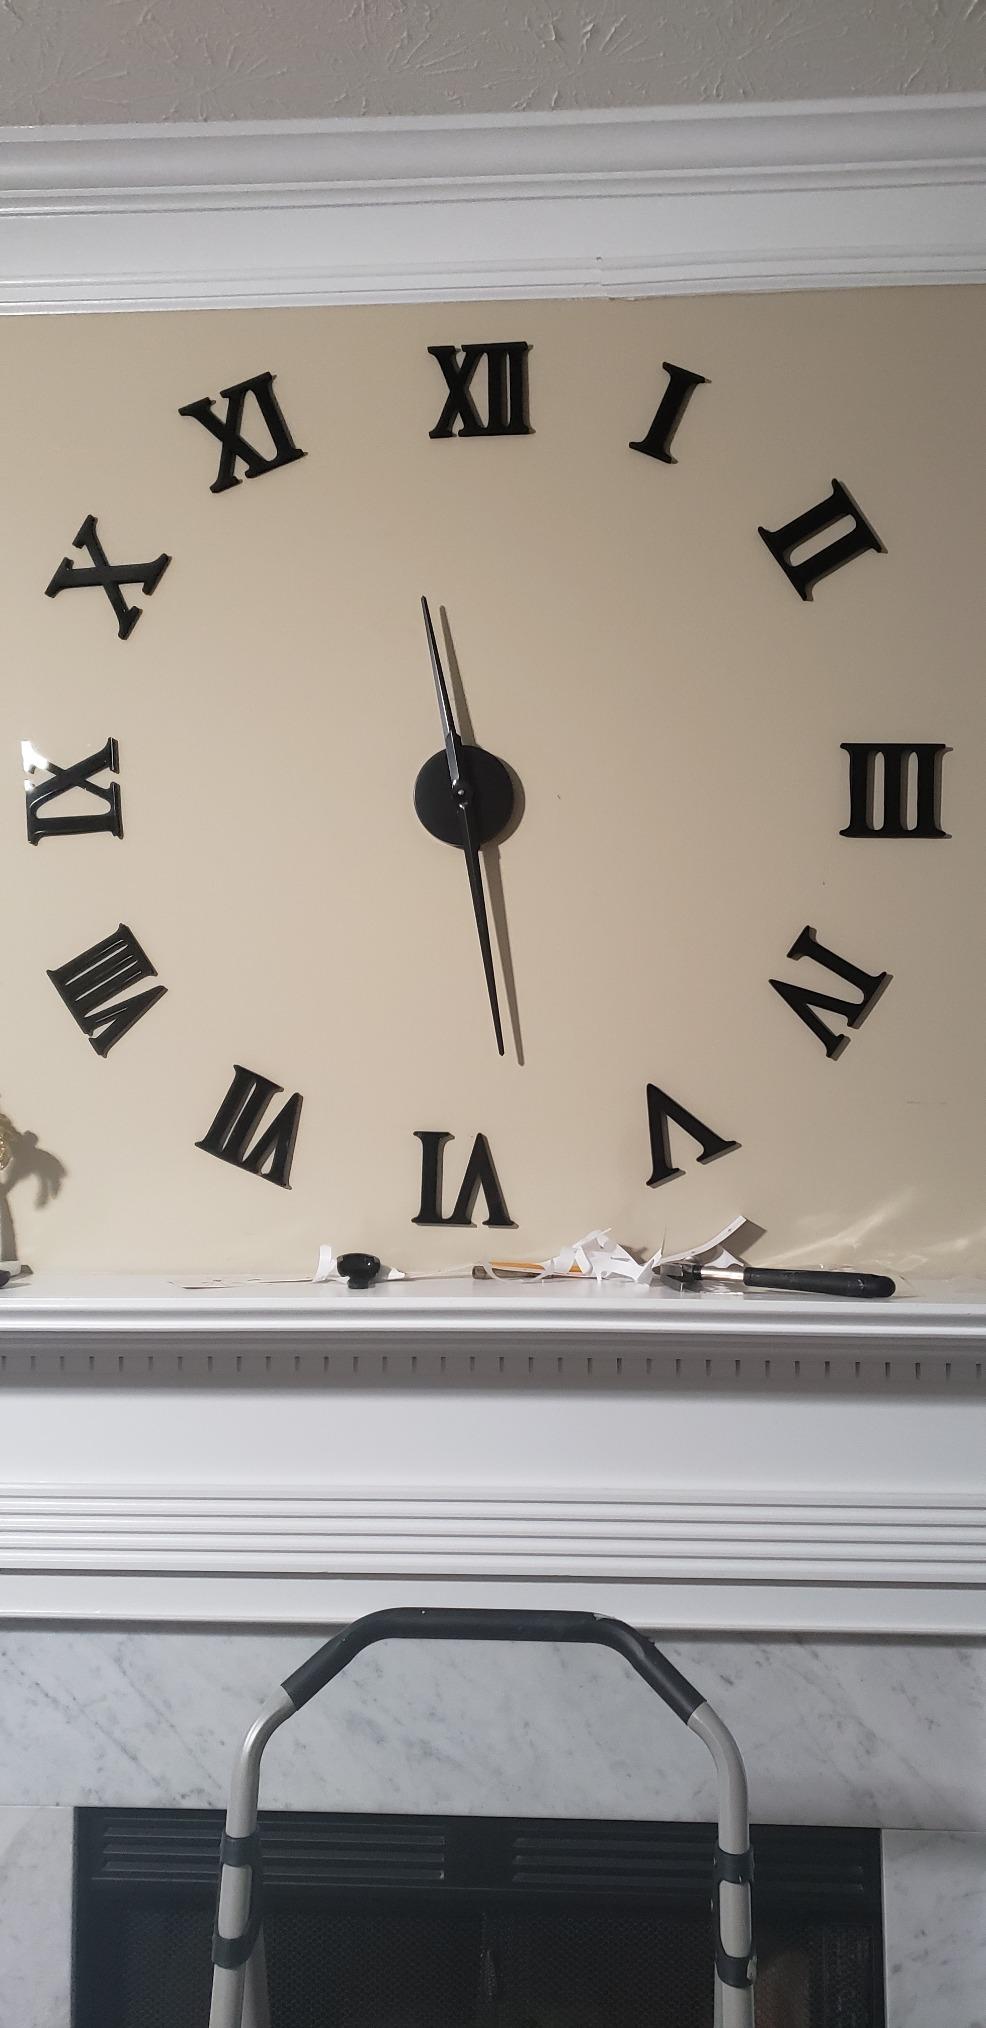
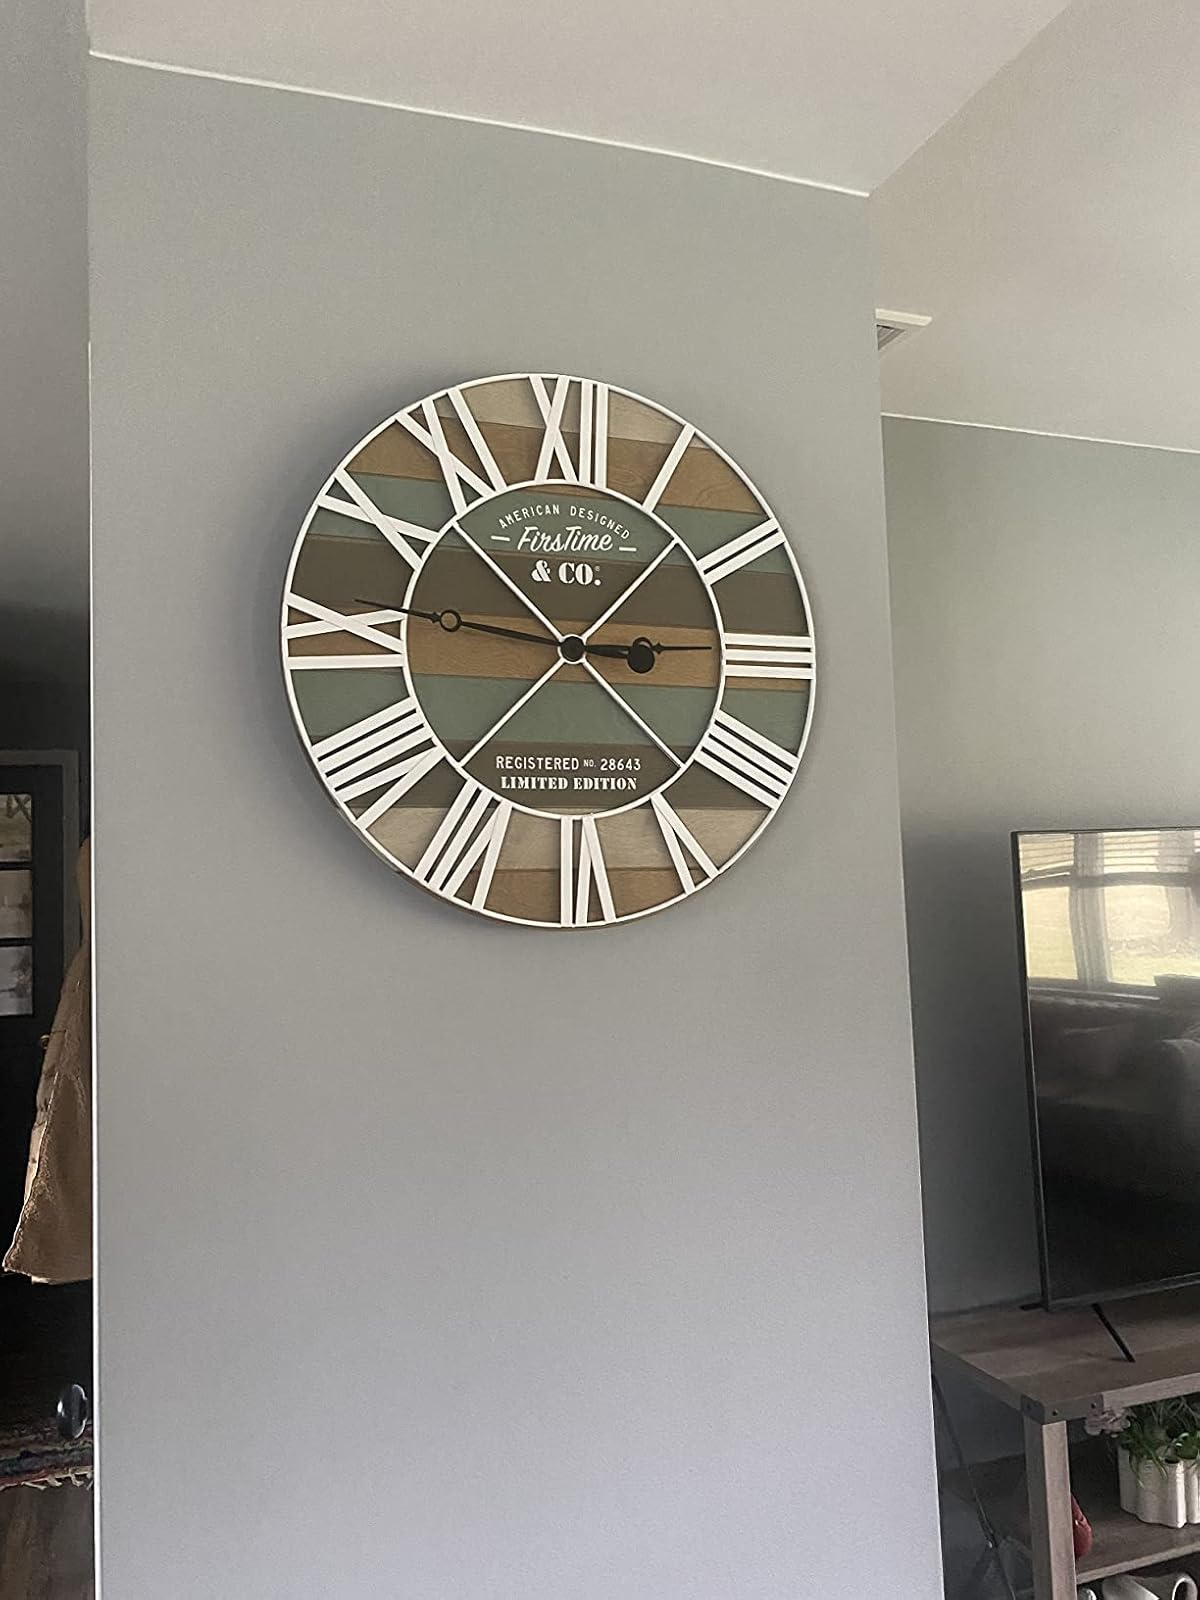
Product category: clock
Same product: no